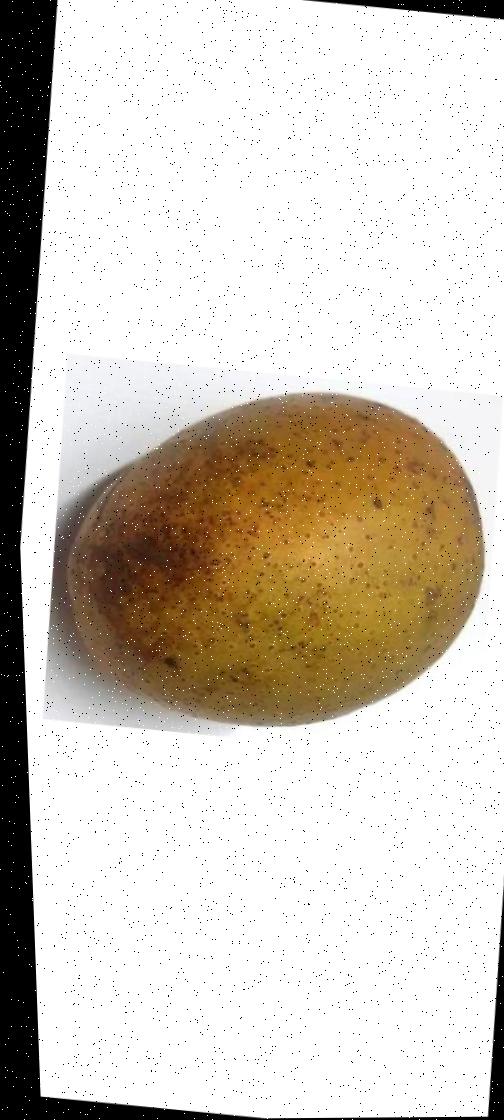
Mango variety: Gourmoti